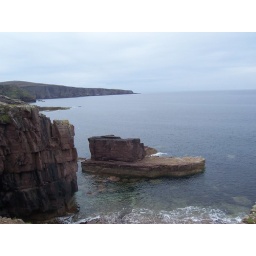
I thought this rock looked like a submarine sitting in the water